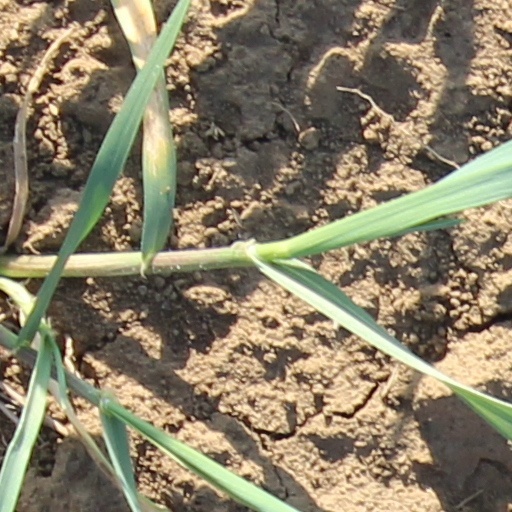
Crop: wheat